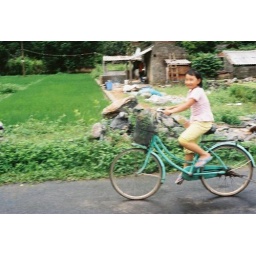
girl riding her bike through the village on Cat Ba island in Vietnam.